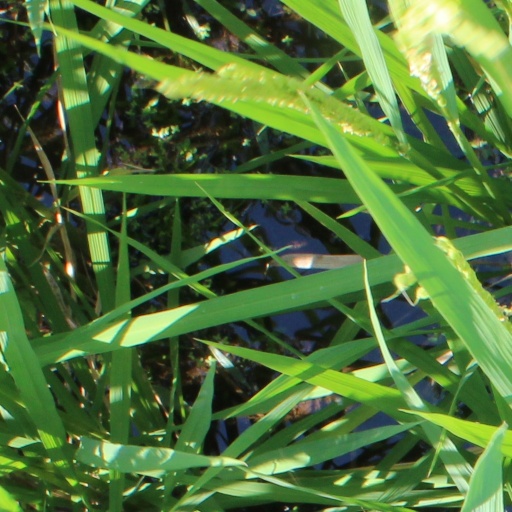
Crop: rice